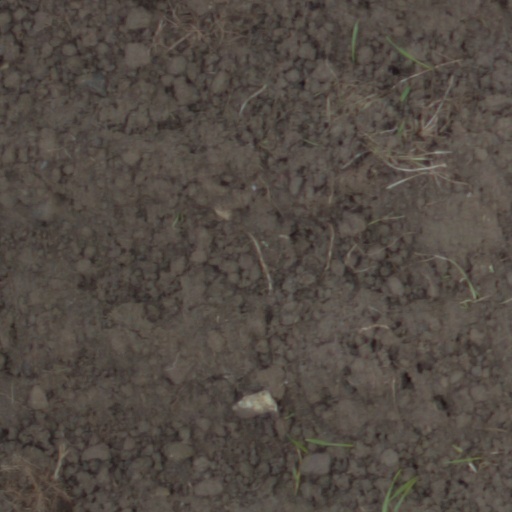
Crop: wheat